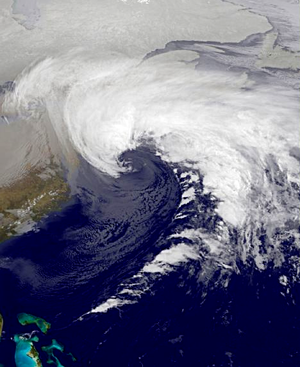
Le blizzard de 2013 aux États-Unis désigne un puissant blizzard qui s'est développé à partir de deux zones de basse pression affectant principalement le Nord-Est des États-Unis et certains endroits au Canada, causant de fortes chutes de neige, des rafales de vents violents et des orages de neige.